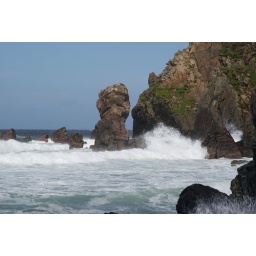
Waves breaking over a rock stack on a beach on Harris.